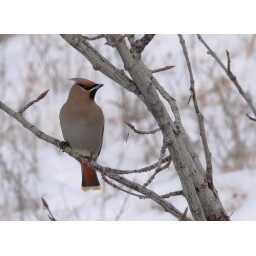
Nearly a 100% crop of a bird from a flock in the trees at the bottom of the hill in the Weaselhead.